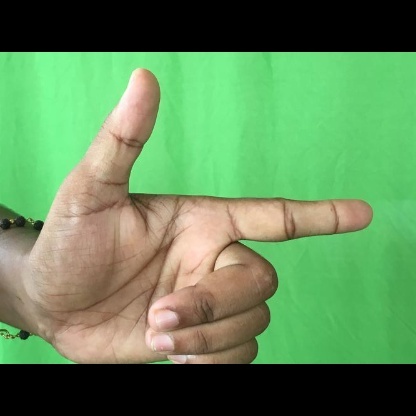
Mudra: Chandrakala